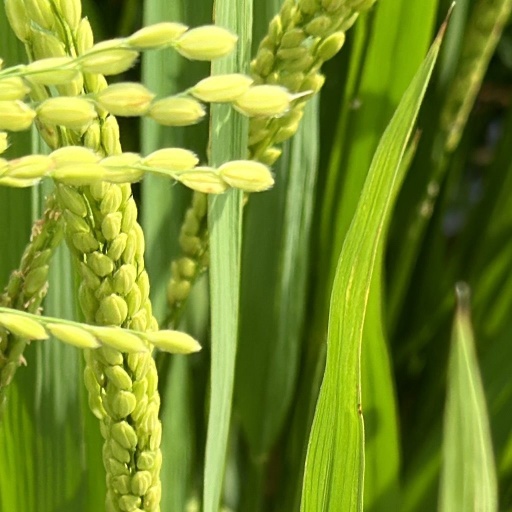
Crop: rice